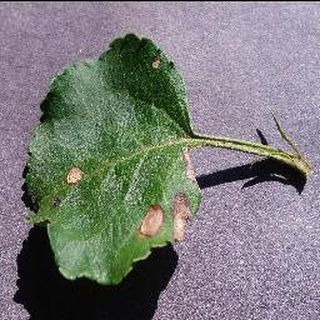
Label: apple_black_rot